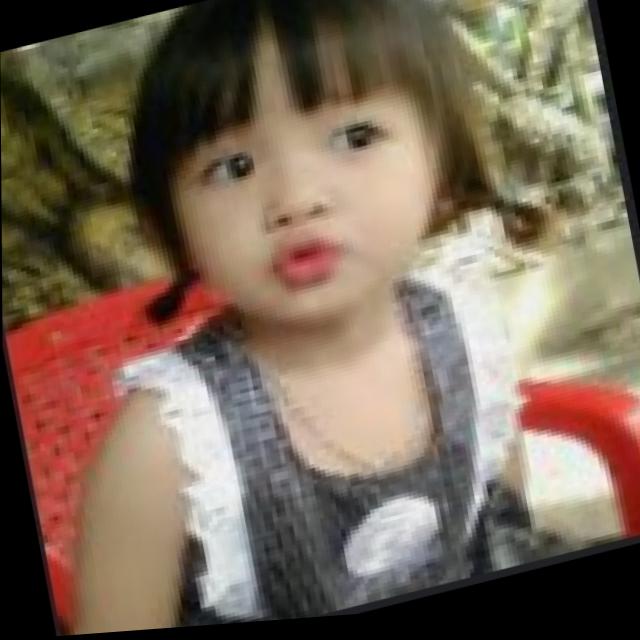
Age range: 0-12